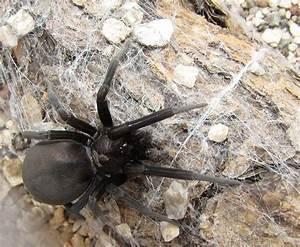
spider